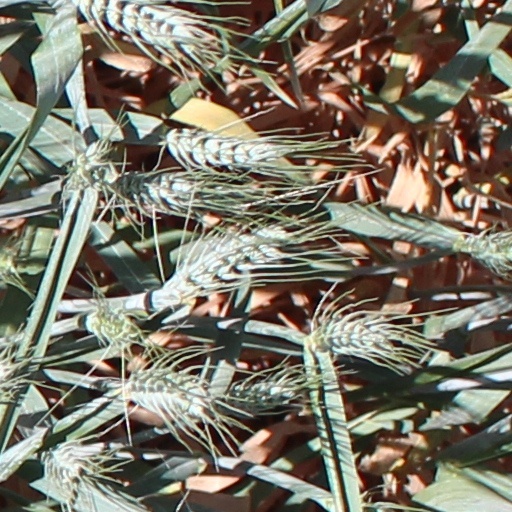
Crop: wheat